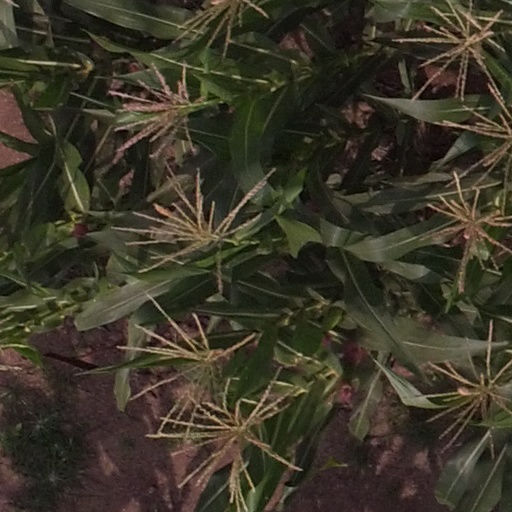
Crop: maize; corn